O-Bahn Busway

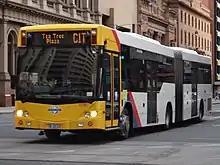
Scania K320UA articulated bus in the CBD, with right-hand guide wheel visible

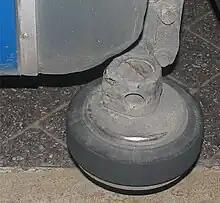
A small horizontal wheel attached to a bus

The first buses to enter service on the O-Bahn were 41 rigid and 51 articulated Mercedes-Benz O305s. These were modified for O-Bahn use by Mitsubishi Motors' Clovelly Park plant before being bodied by Pressed Metal Corporation South Australia. The cost was included in the original $98 million budget. Modified MAN SG280s and SL202s were later purchased.